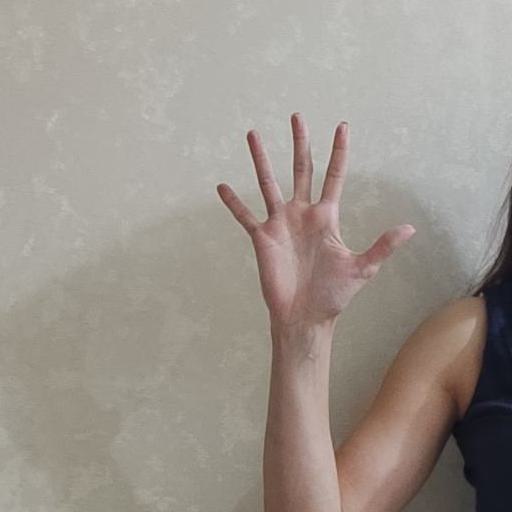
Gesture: palm